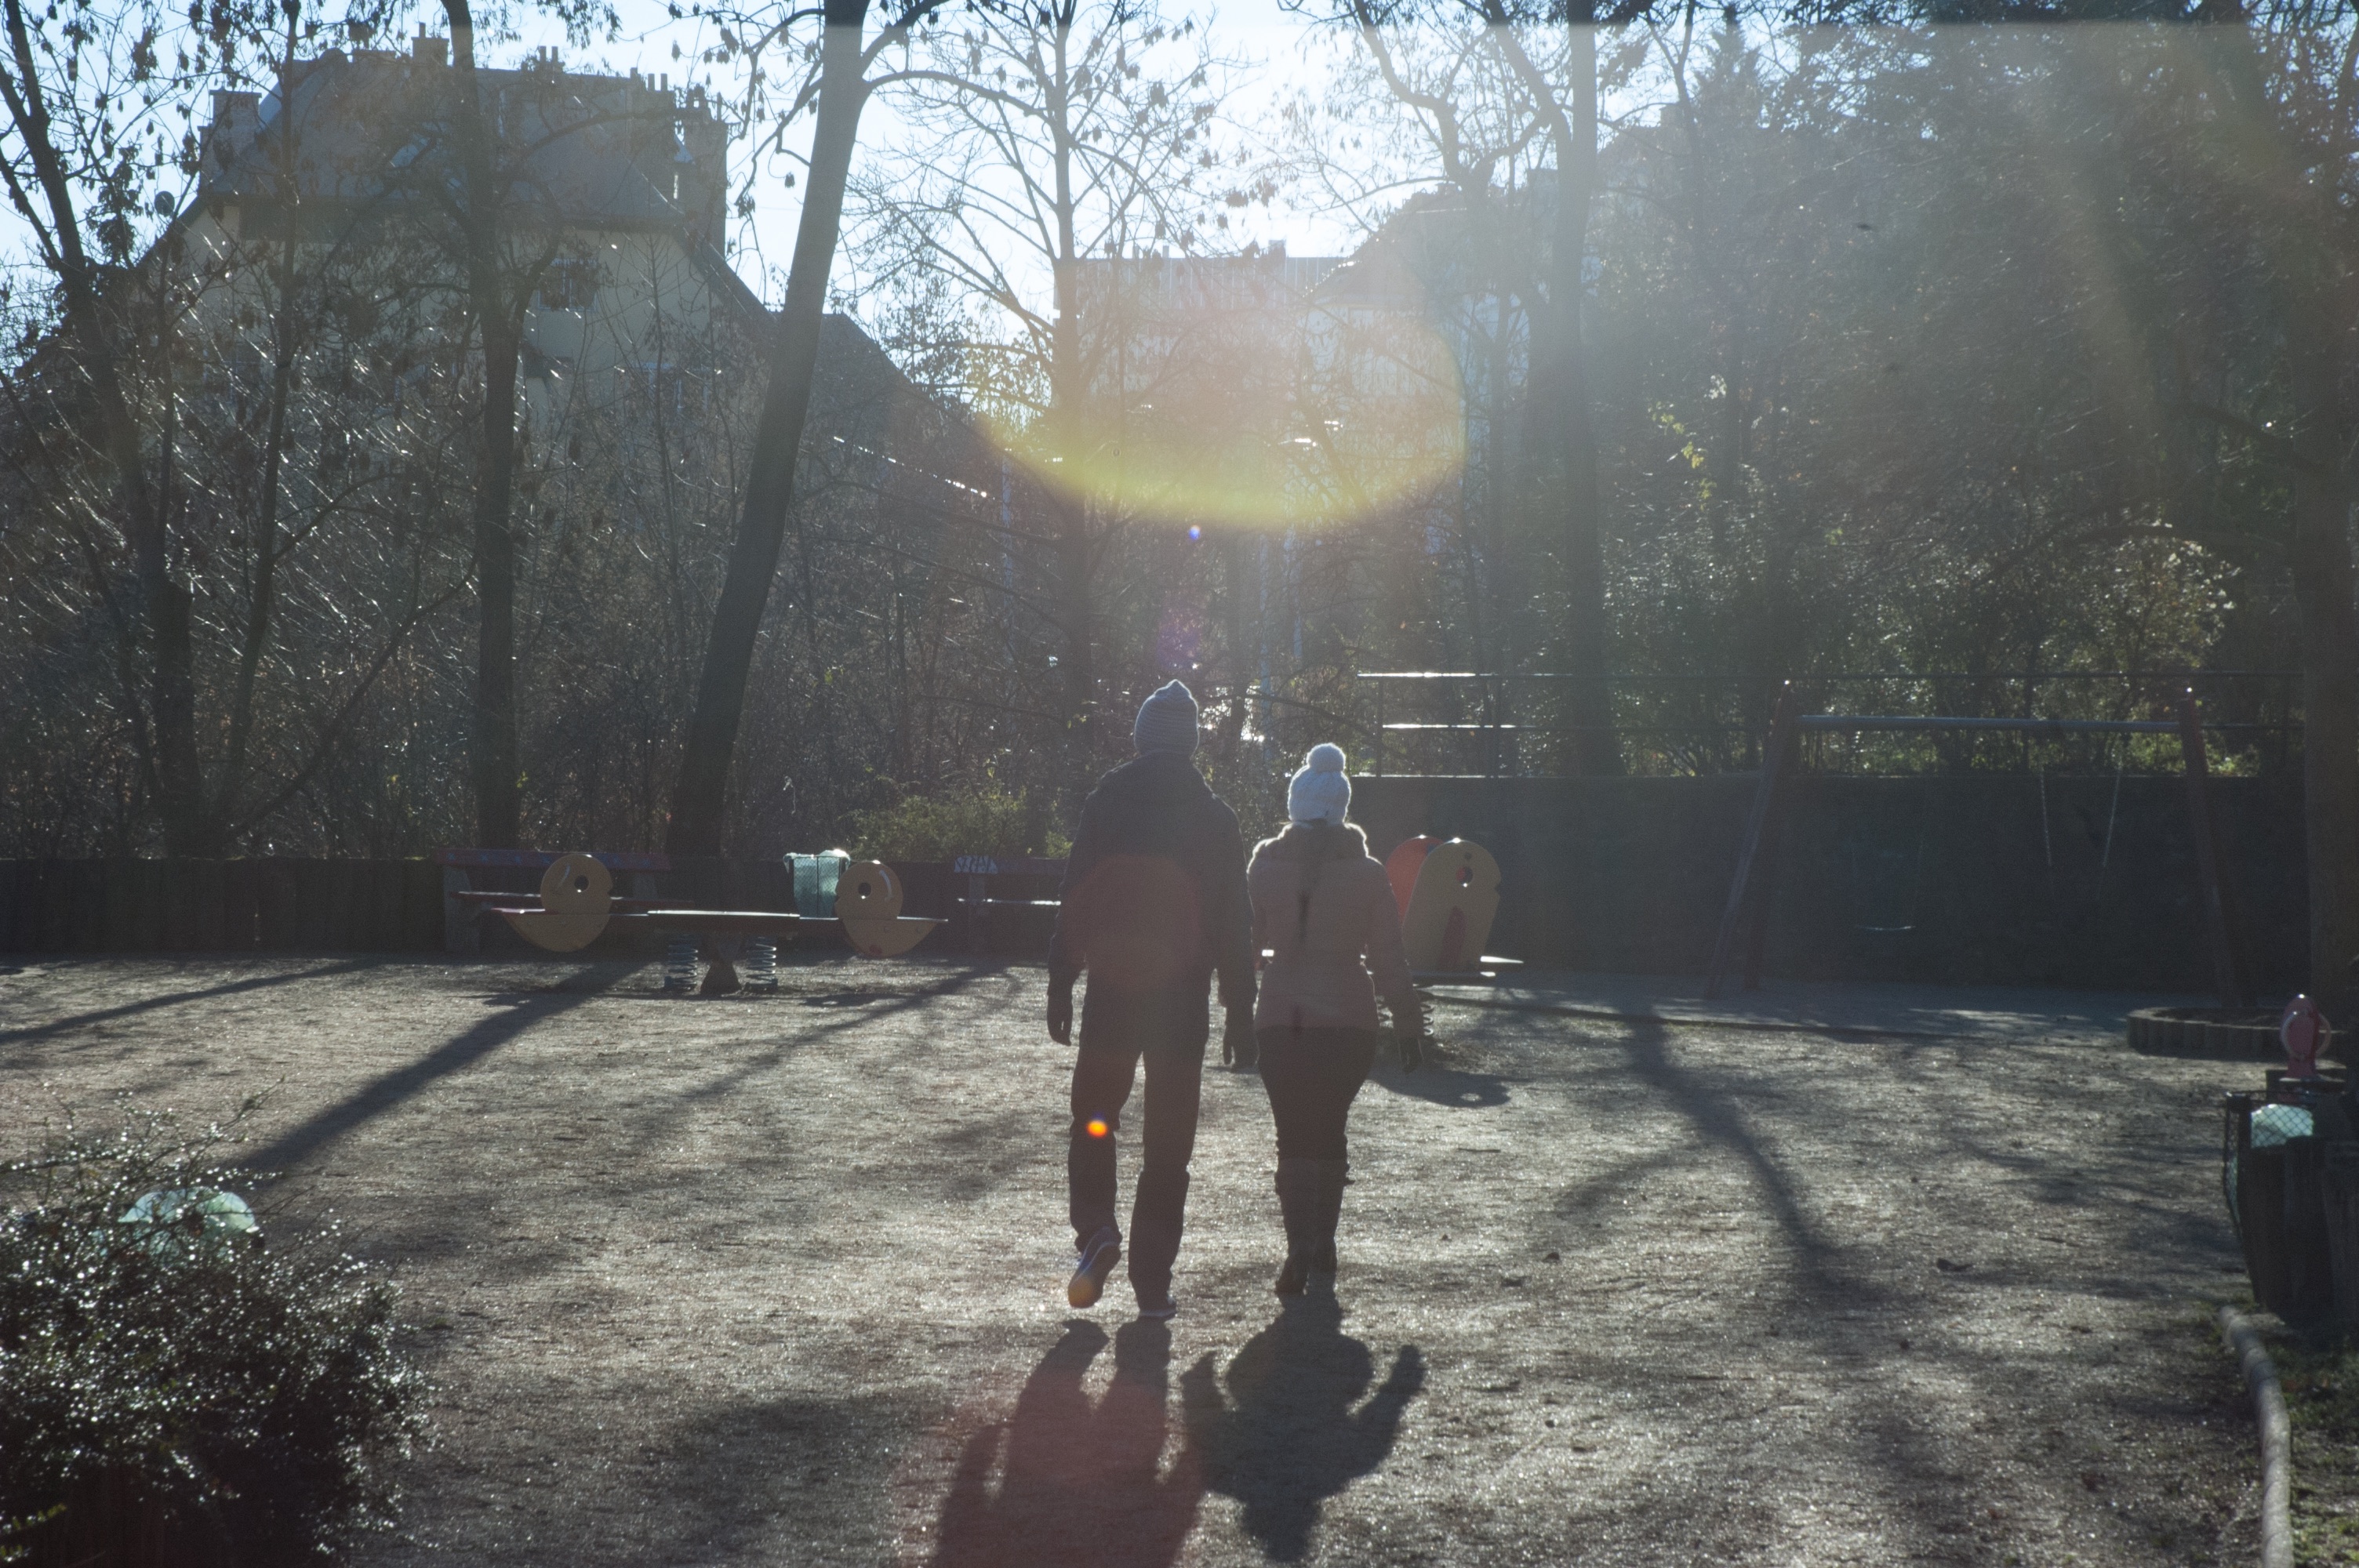
horse, screenshot, horse like mammal